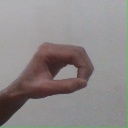
अक्षर: औ